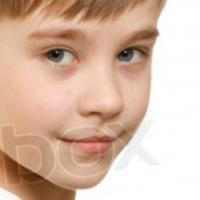
Age group: age 11-20